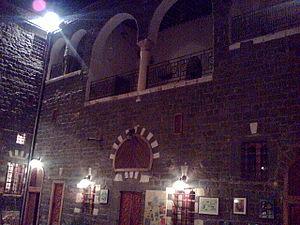
Le palais Zahraoui est un palais situé à Homs, en Syrie. Il abrite aujourd'hui le musée des arts et traditions populaires de Homs.
Homs [ɔms] est une ville de Syrie, située sur l'Oronte à la sortie d'un lac artificiel, au centre d'une plaine vaste et fertile qui s'étend, à environ 500 mètres d'altitude, au débouché septentrional de la vallée de la Bekaa. Ce site constitue un carrefour des axes qui relient — du sud au nord — Damas à Alep et — d'est en ouest, via une trouée naturelle dans la double barrière montagneuse qui longe le littoral levantin — l'oasis de Palmyre à la mer Méditerranée. Capitale d'un gouvernorat frontalier avec l'Irak, la Jordanie et le Liban et le plus étendu du pays, Homs était en 2017 la troisième ville la plus peuplée de Syrie, avec 775 404 habitants, appelés en français les Homsiotes.